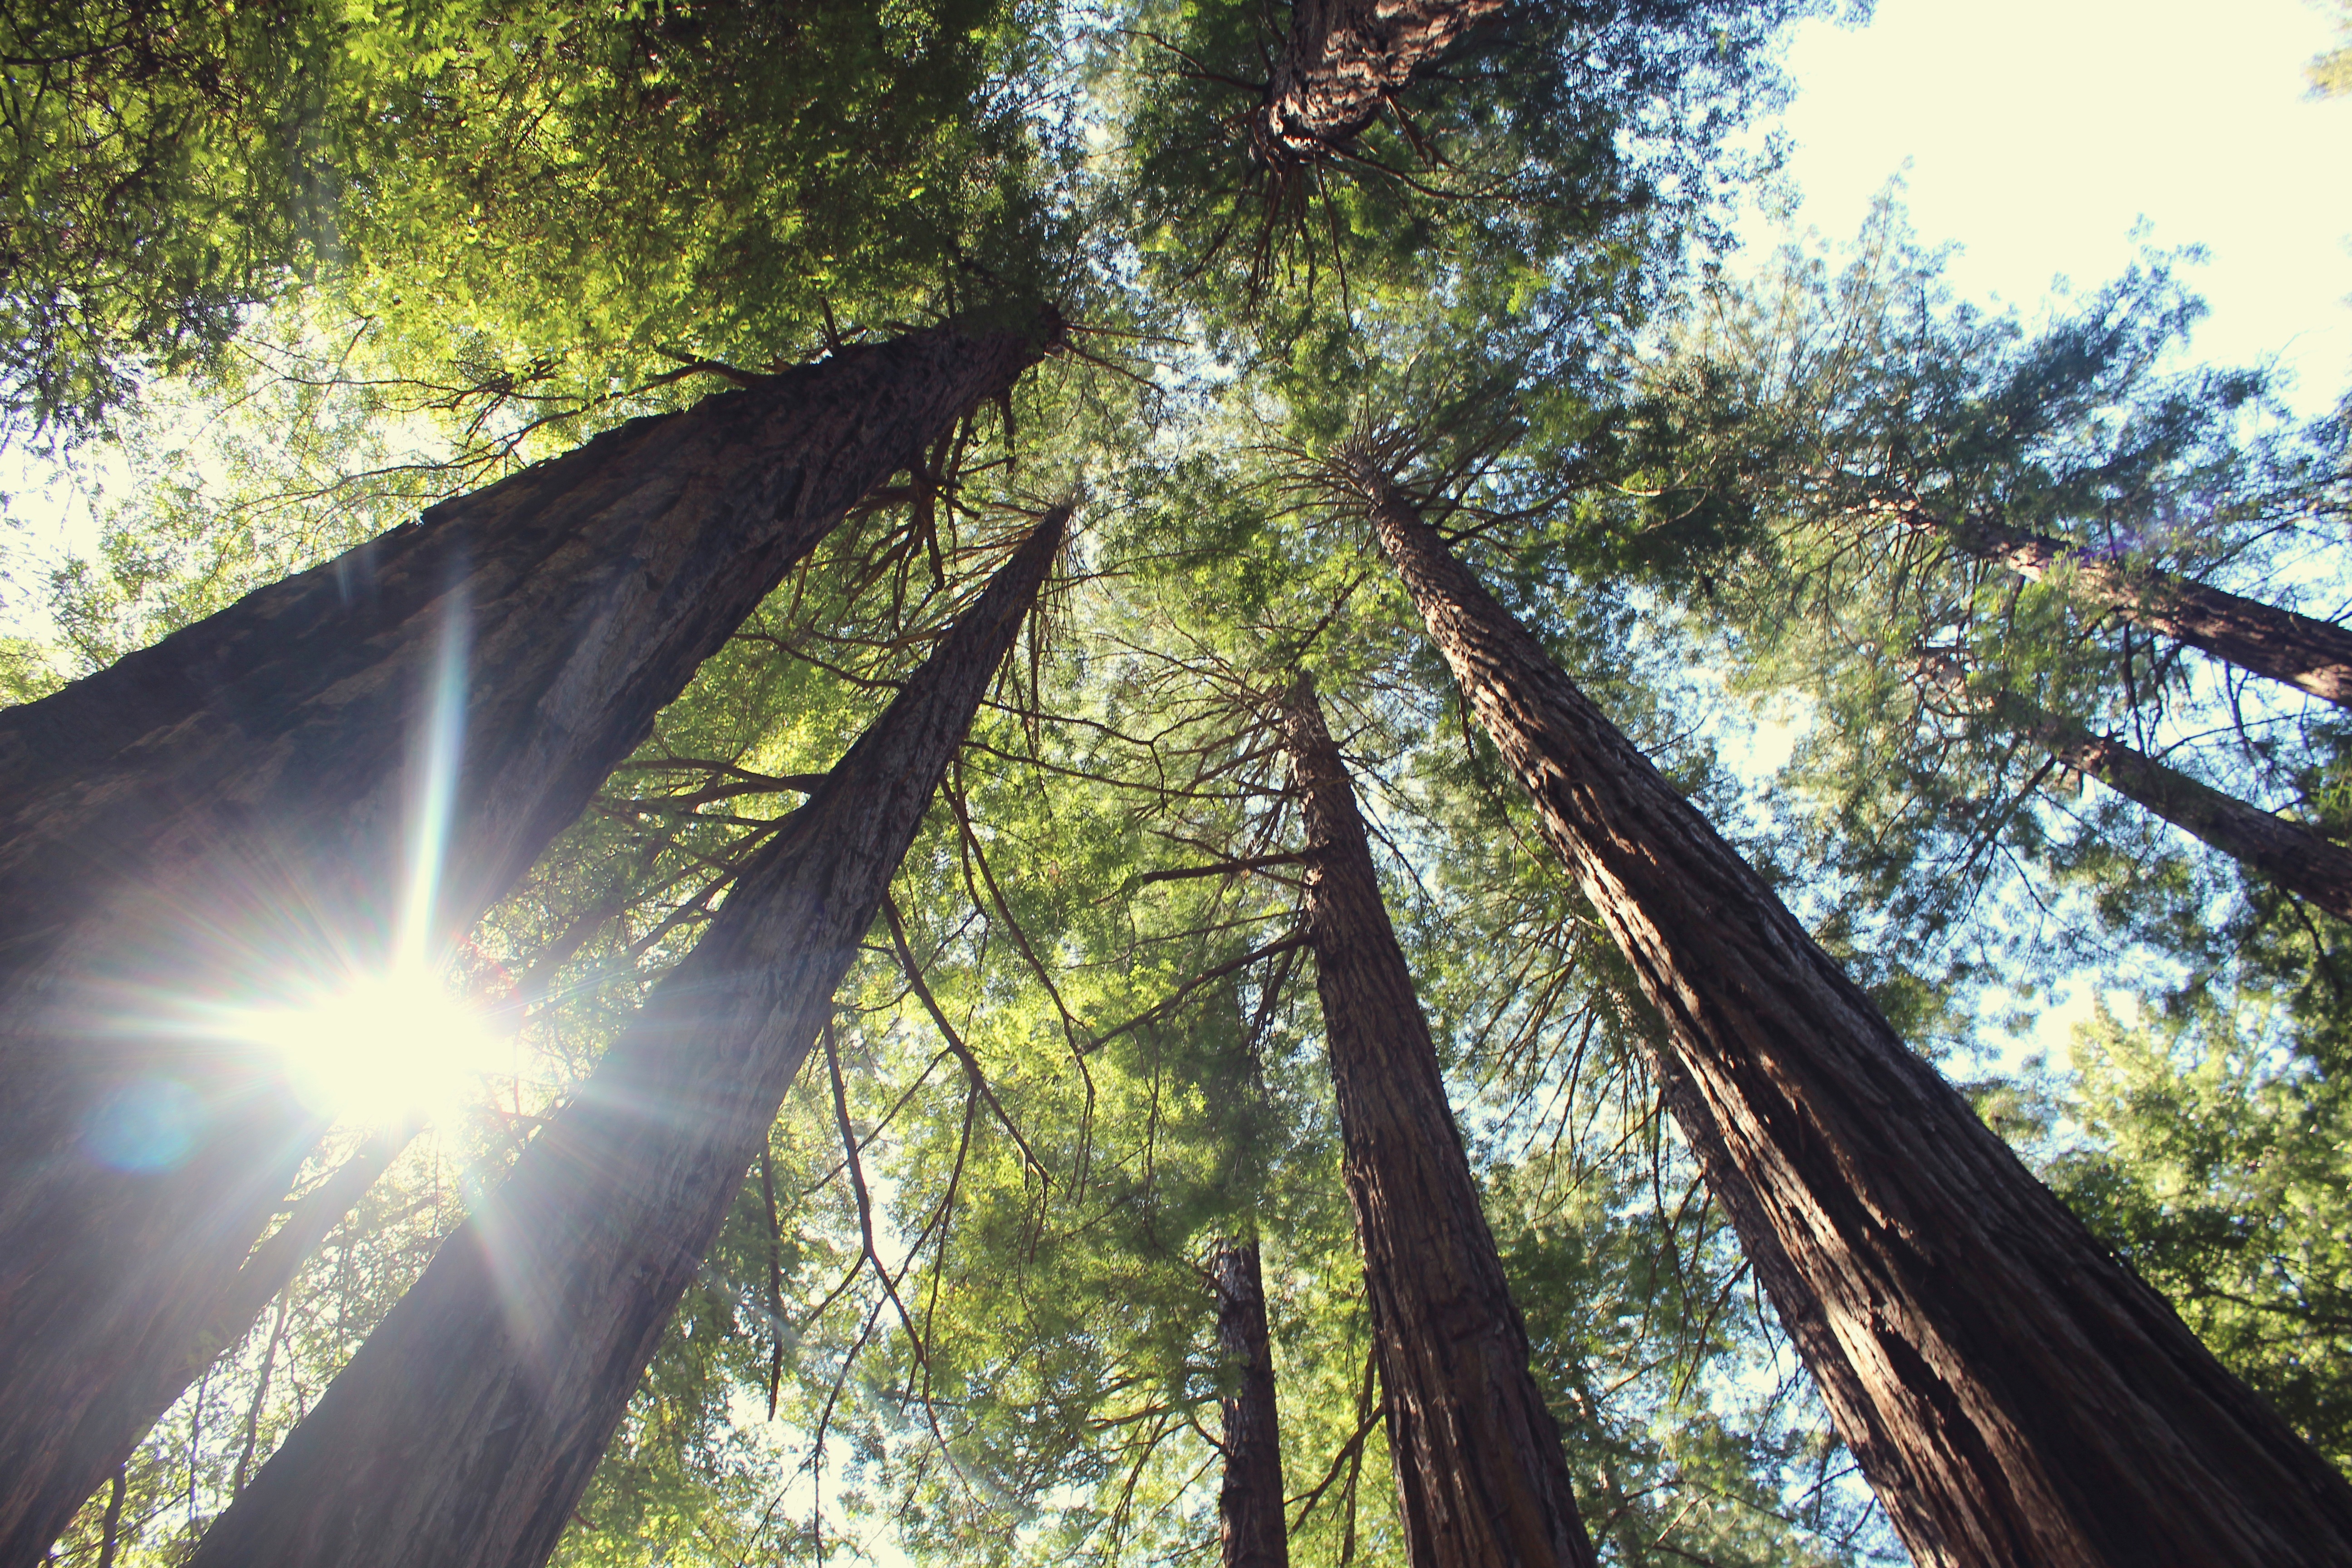
tree, nature, forest, branch, plant, wood, sunlight, leaf, flower, jungle, autumn, rainforest, woodland, habitat, sun through tree, natural environment, woody plant